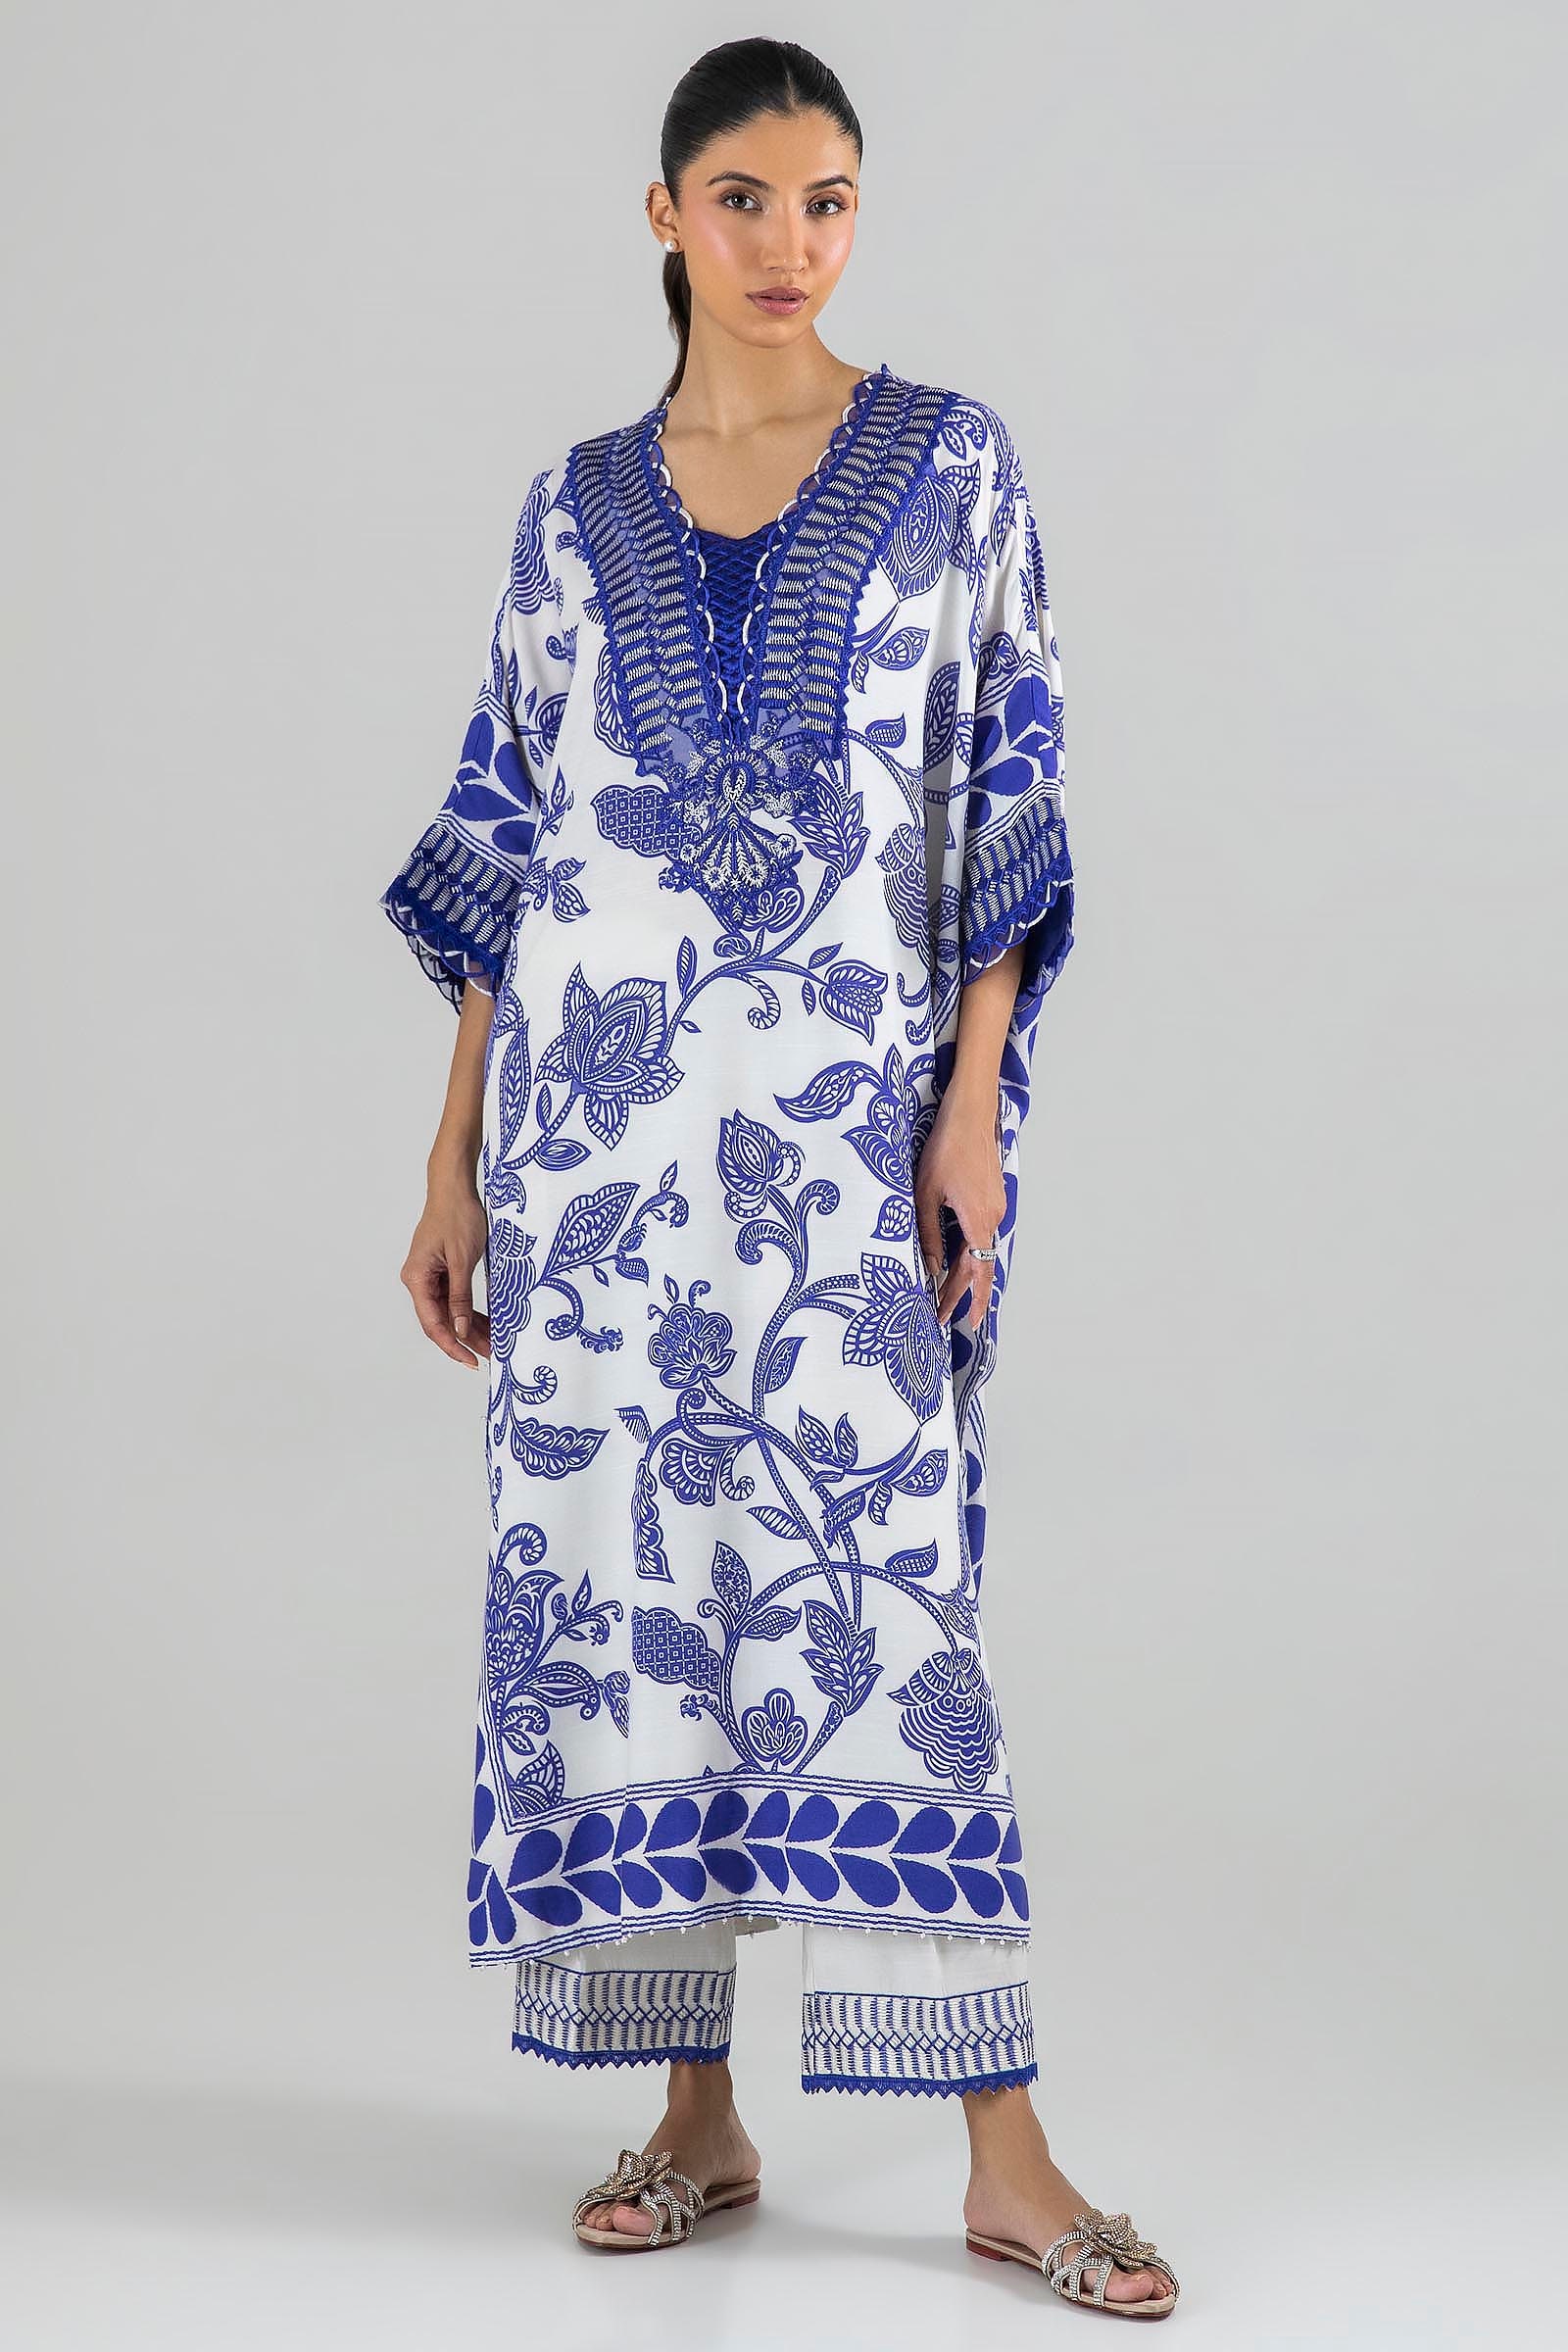
blue multi kurta pants